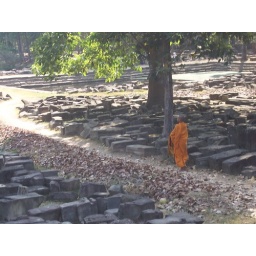
Couldn' resist the orange robe against the somewhat mundane colours of the stone and tree.